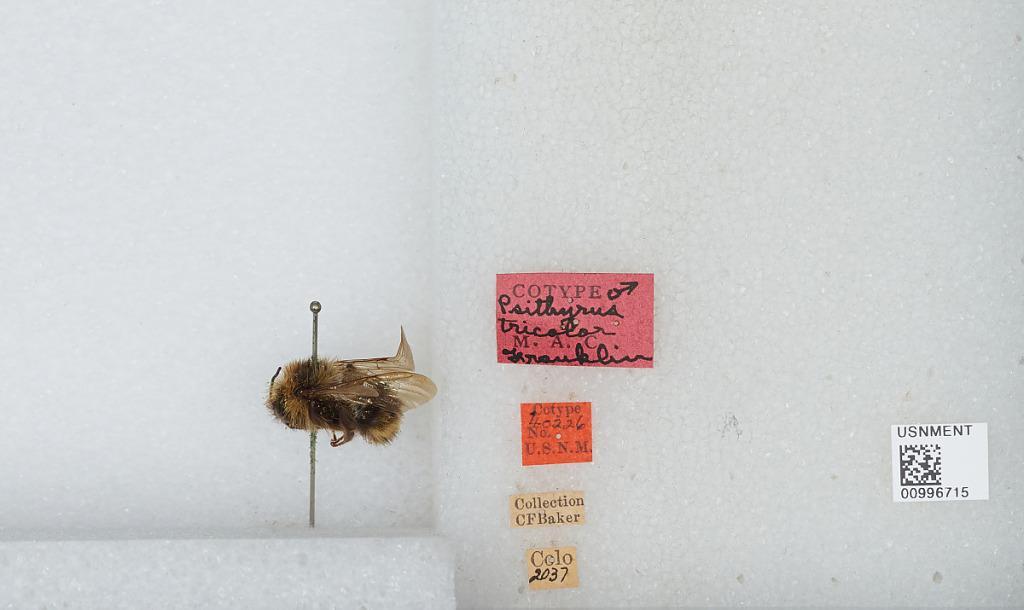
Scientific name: Bombus (Psithyrus) fernaldae (Franklin)
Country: United States
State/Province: Colorado